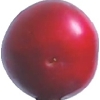
Label: cherry_wax_red